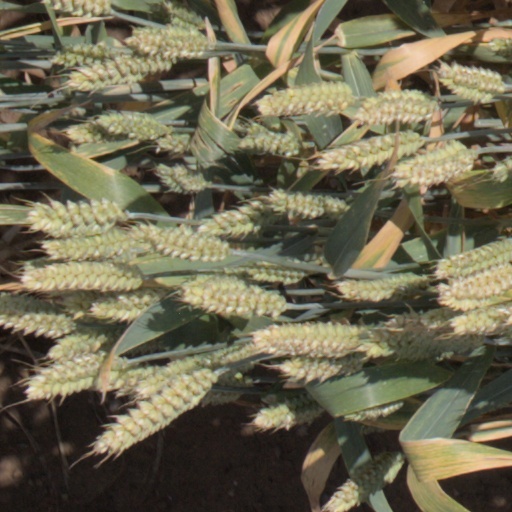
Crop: wheat